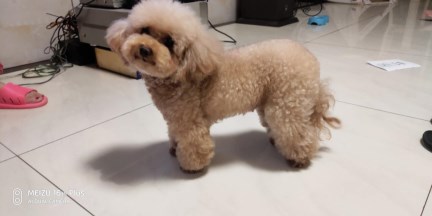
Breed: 2925-n000114-toy_poodle